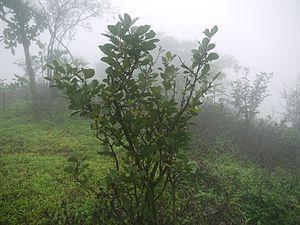
Gymnosporia est un genre de plantes de la famille des Celastraceae.